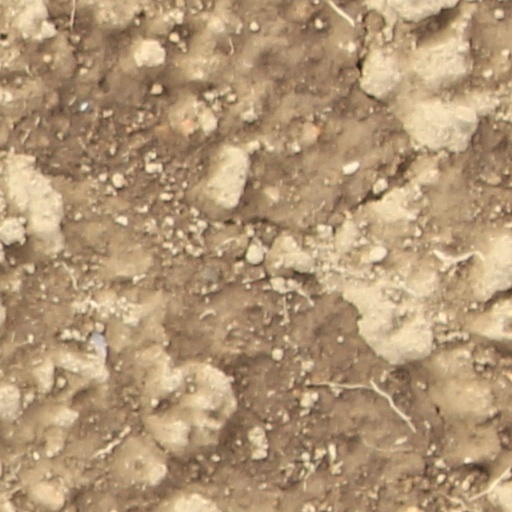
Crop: wheat